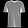
Label: T - shirt / top